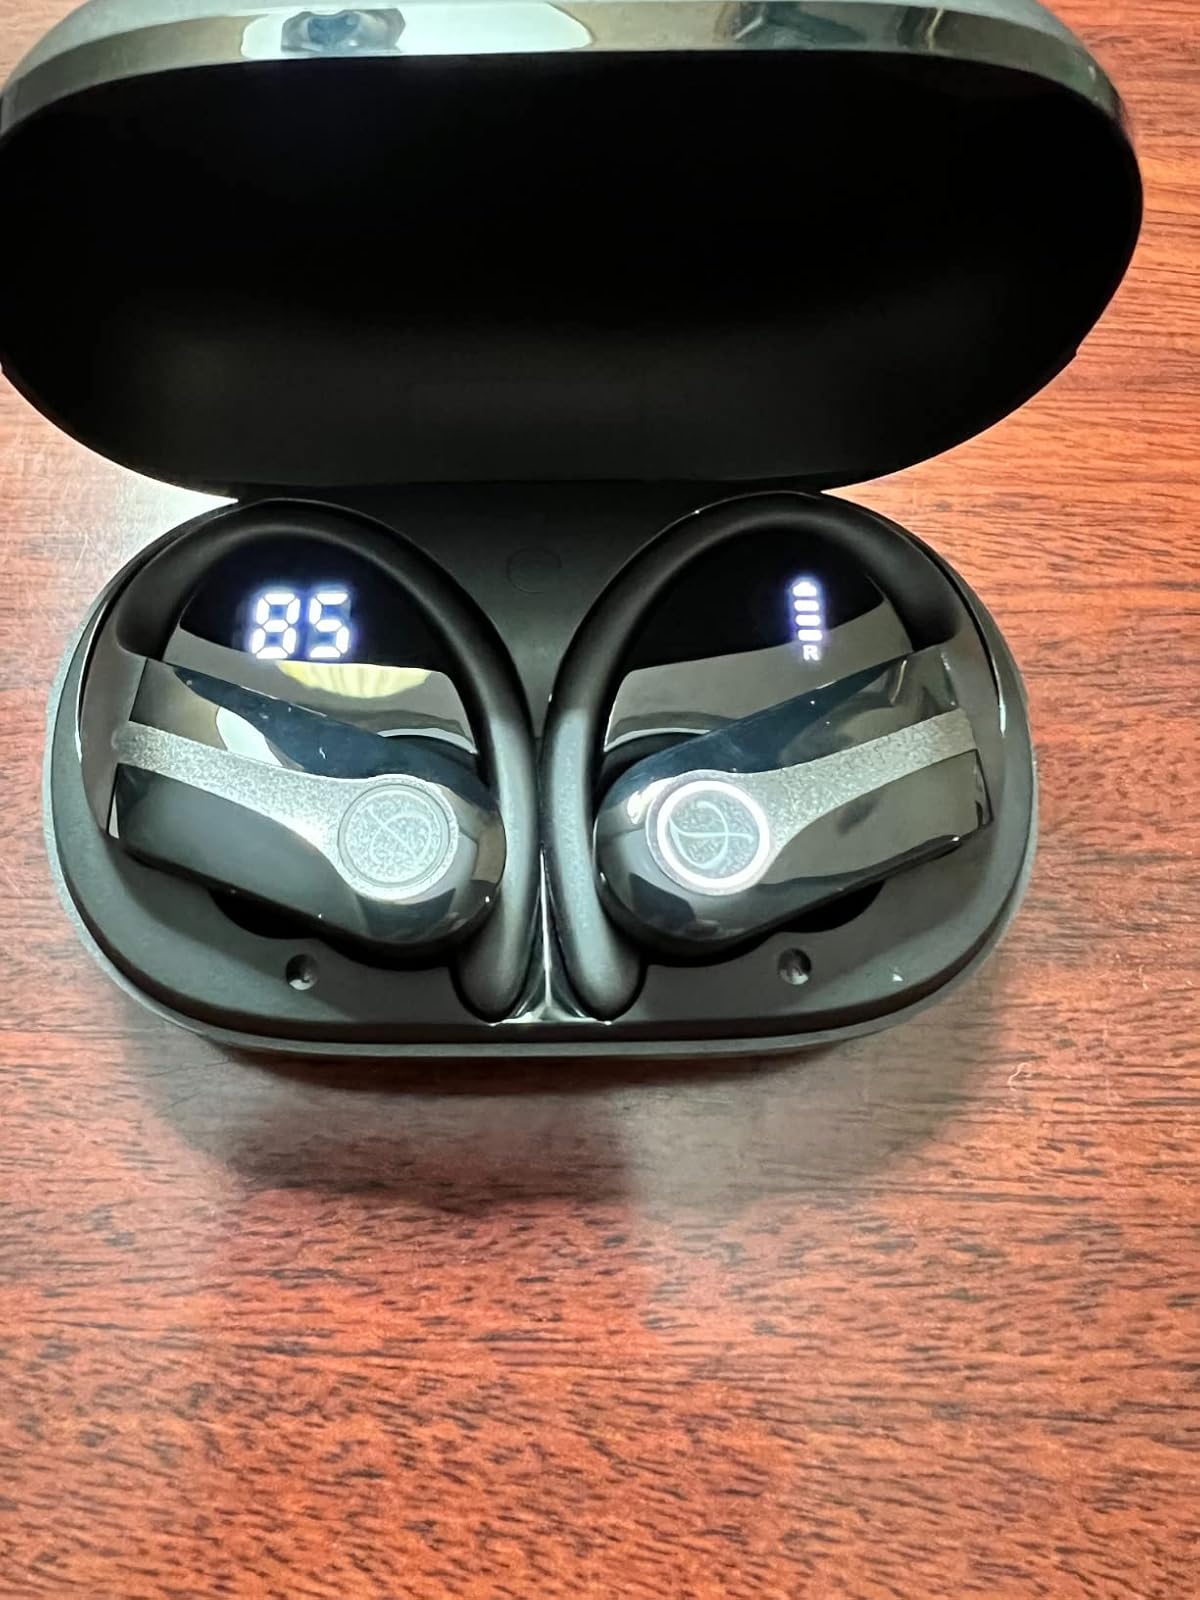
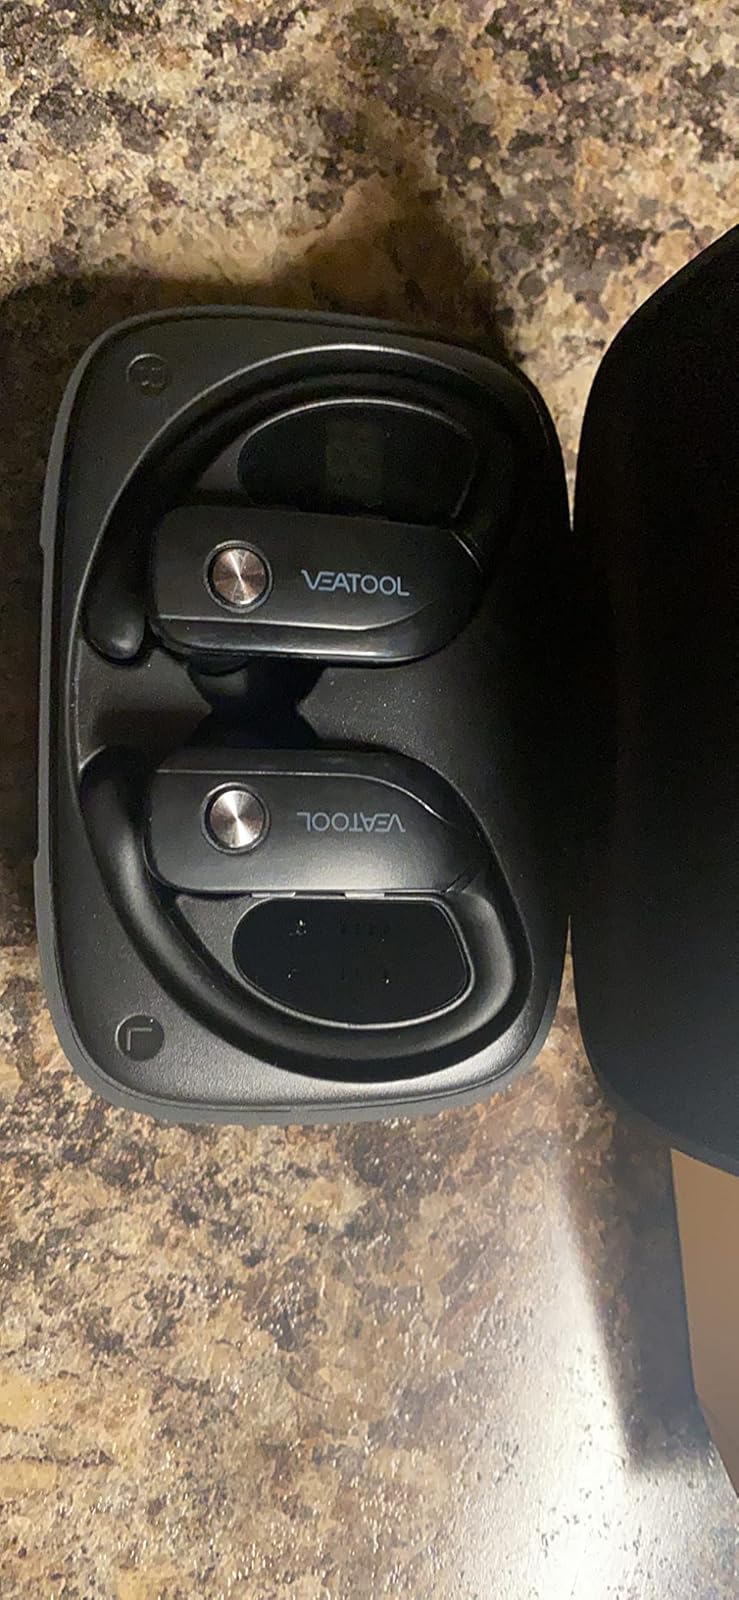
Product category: earbuds
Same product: no